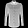
Label: Shirt